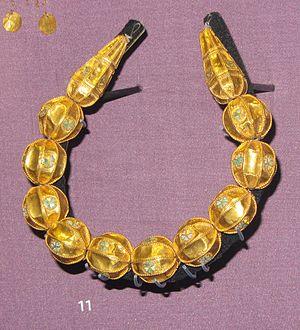
Tillia tepe, Tilia tepe, Tillya tepe, ou Tillā tapa ou « le tertre d’or », ou « la colline de l’or » est un site archéologique afghan situé dans la province de Djôzdjân à proximité de Chéberghân et fouillé en 1978 par une équipe soviéto-afghane dirigée par l’archéologue russo-grec Viktor Sarianidi, un an avant l’invasion soviétique de l’Afghanistan de 1979.